Arwad

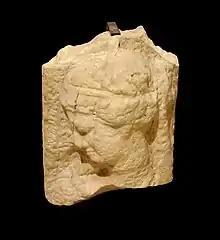
Fragment of a 4th-centuryBC stele found in Arwad. Musée du Louvre.

When Alexander the Great invaded Syria in 332BC, Arwad submitted without a struggle under her king Strato, who sent his navy to aid Alexander in the reduction of Tyre. It seems to have received the favor of the Seleucid kings of Syria and enjoyed the right of asylum for political refugees. It is mentioned in a rescript from Rome about 138BC in connection with other cities and rulers of the East, to show favor to the Jews. This was after Rome had begun to interfere in the affairs of Judea and Syria and indicates that Arwad was still of considerable importance at that time.